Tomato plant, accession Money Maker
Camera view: horizontal (90 deg, fisheye); turntable rotation: 90 degrees
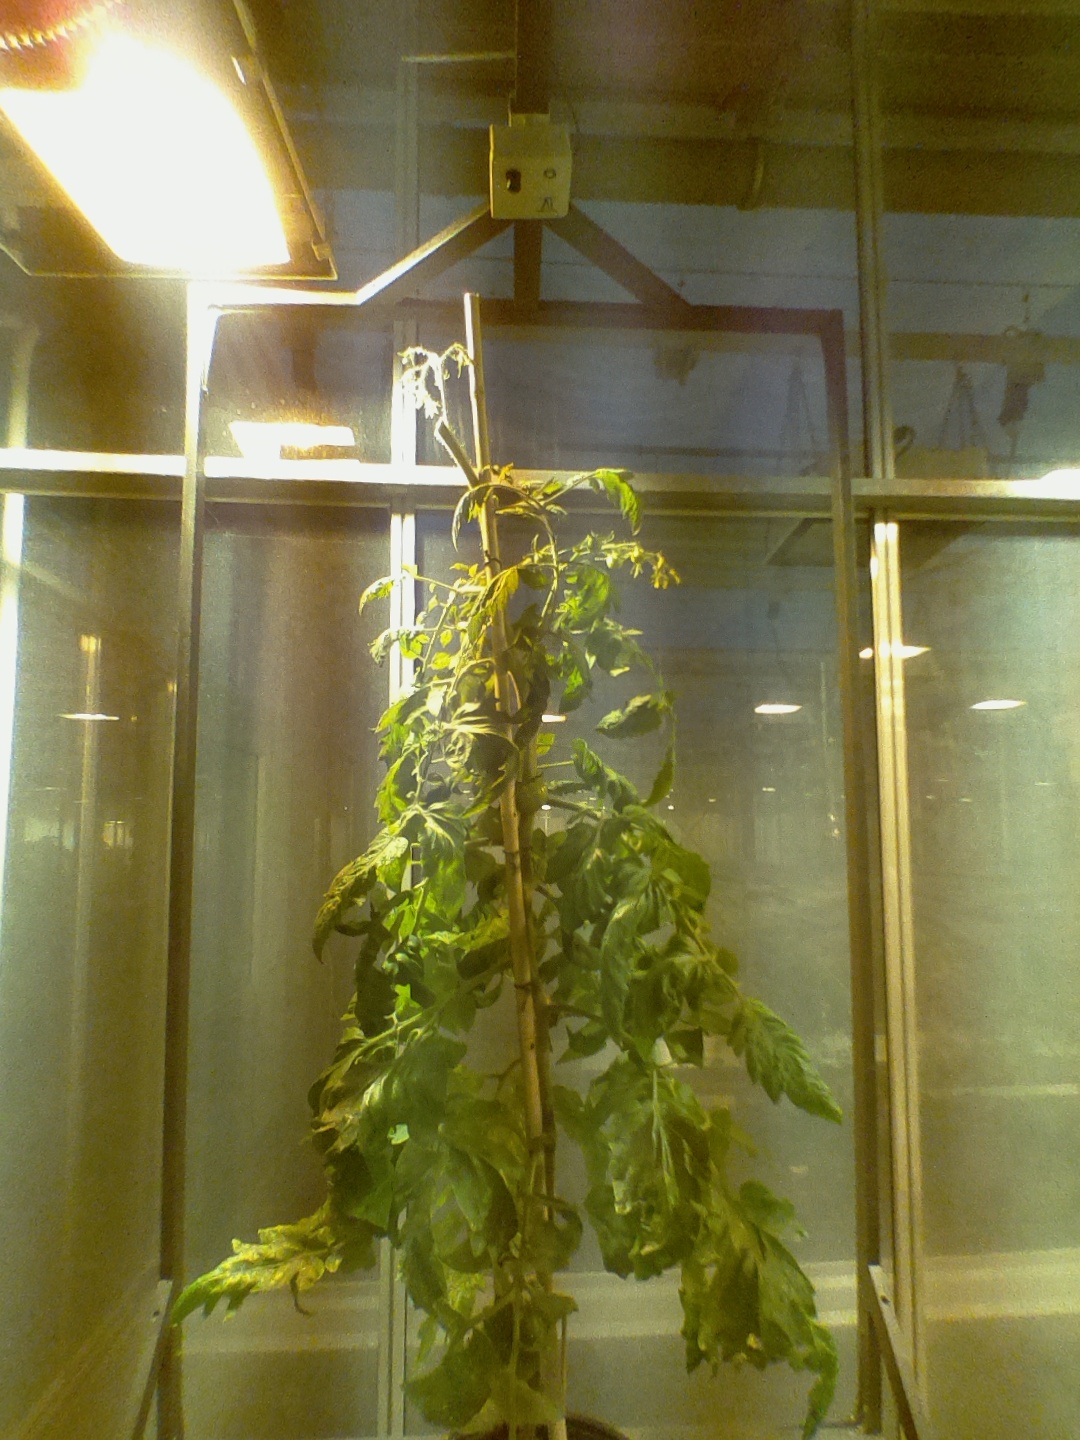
BBCH growth stage 75: 50%-60% of final fruit size